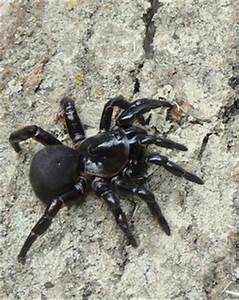
Label: spider